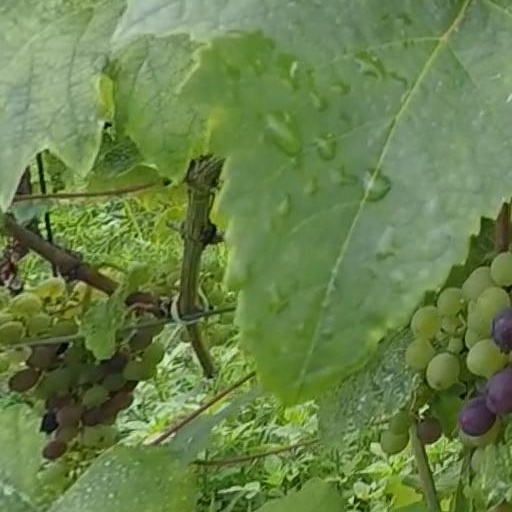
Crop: grape